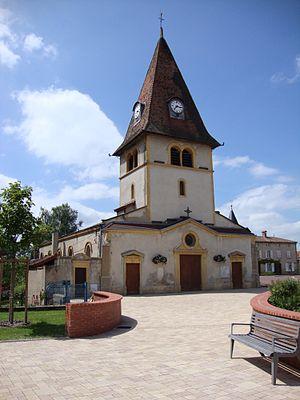
Pouilly-sous-Charlieu est une commune française située dans le département de la Loire en région Auvergne-Rhône-Alpes.